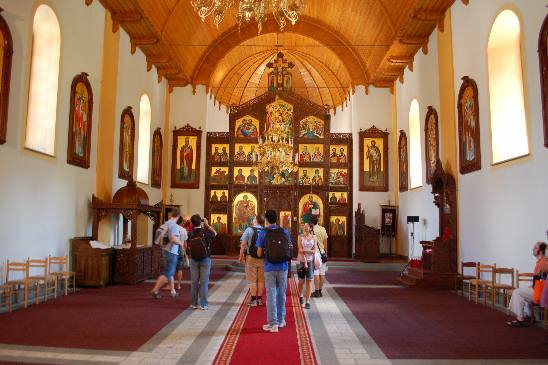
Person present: Yes